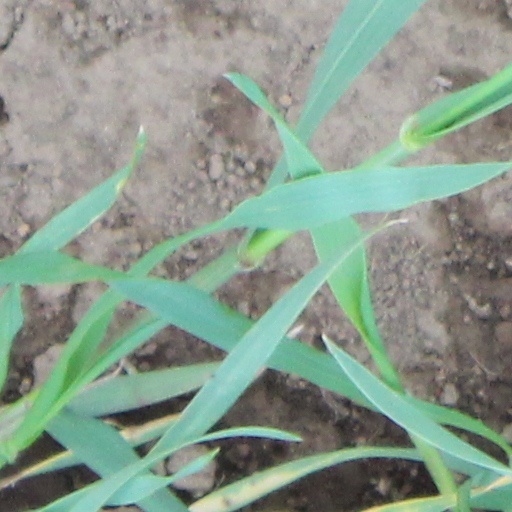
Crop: wheat